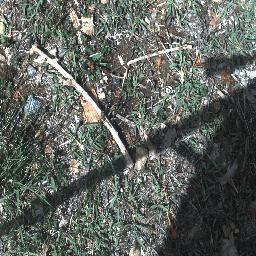
Label: negative